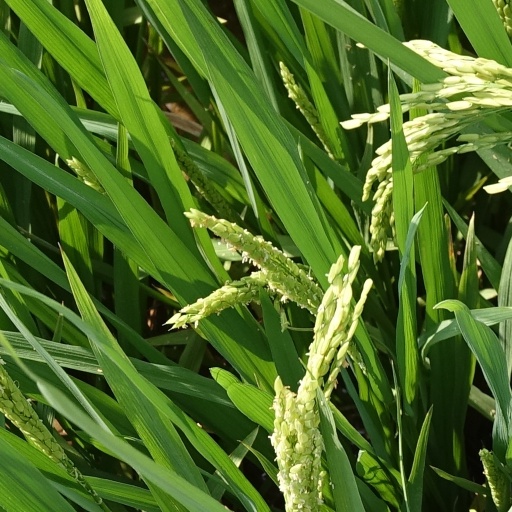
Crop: rice